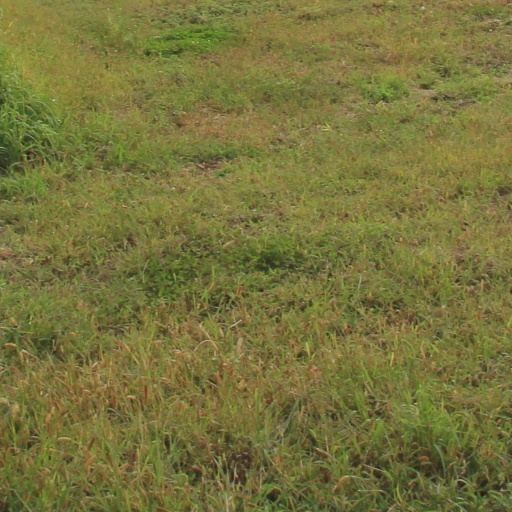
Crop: grape